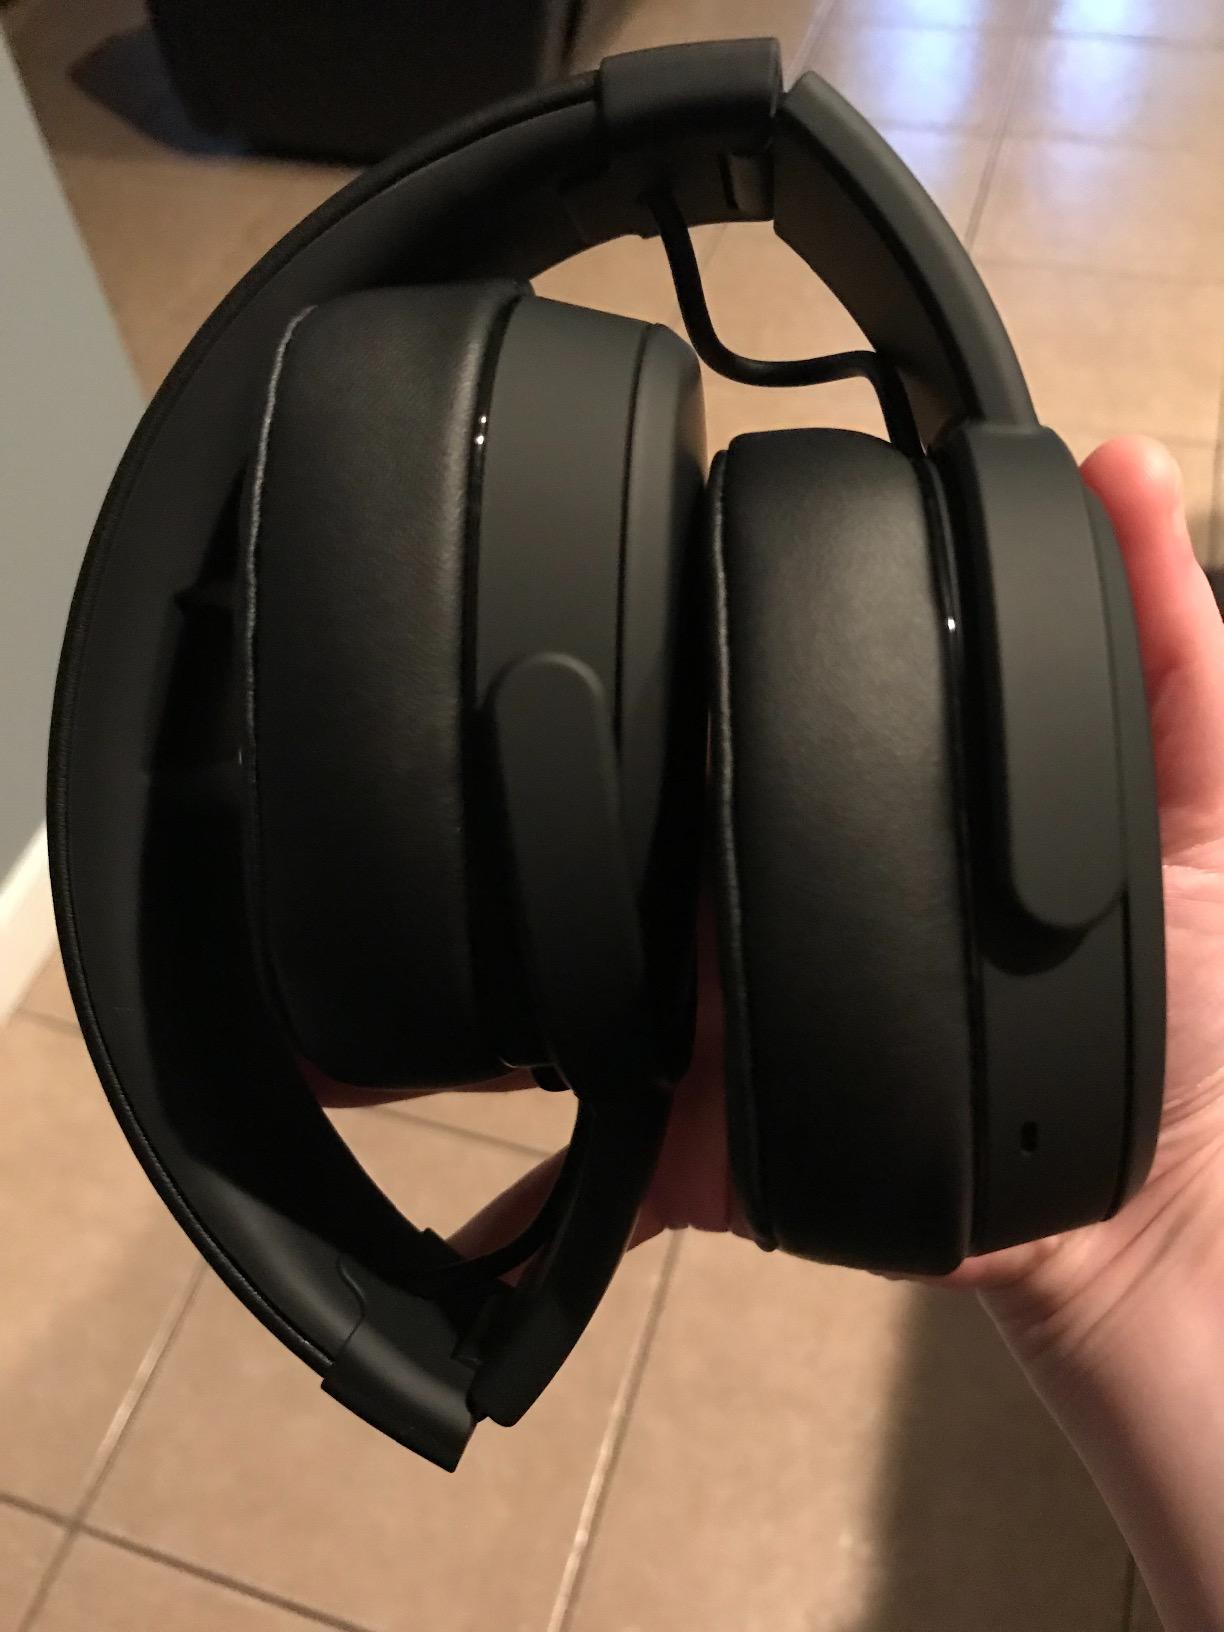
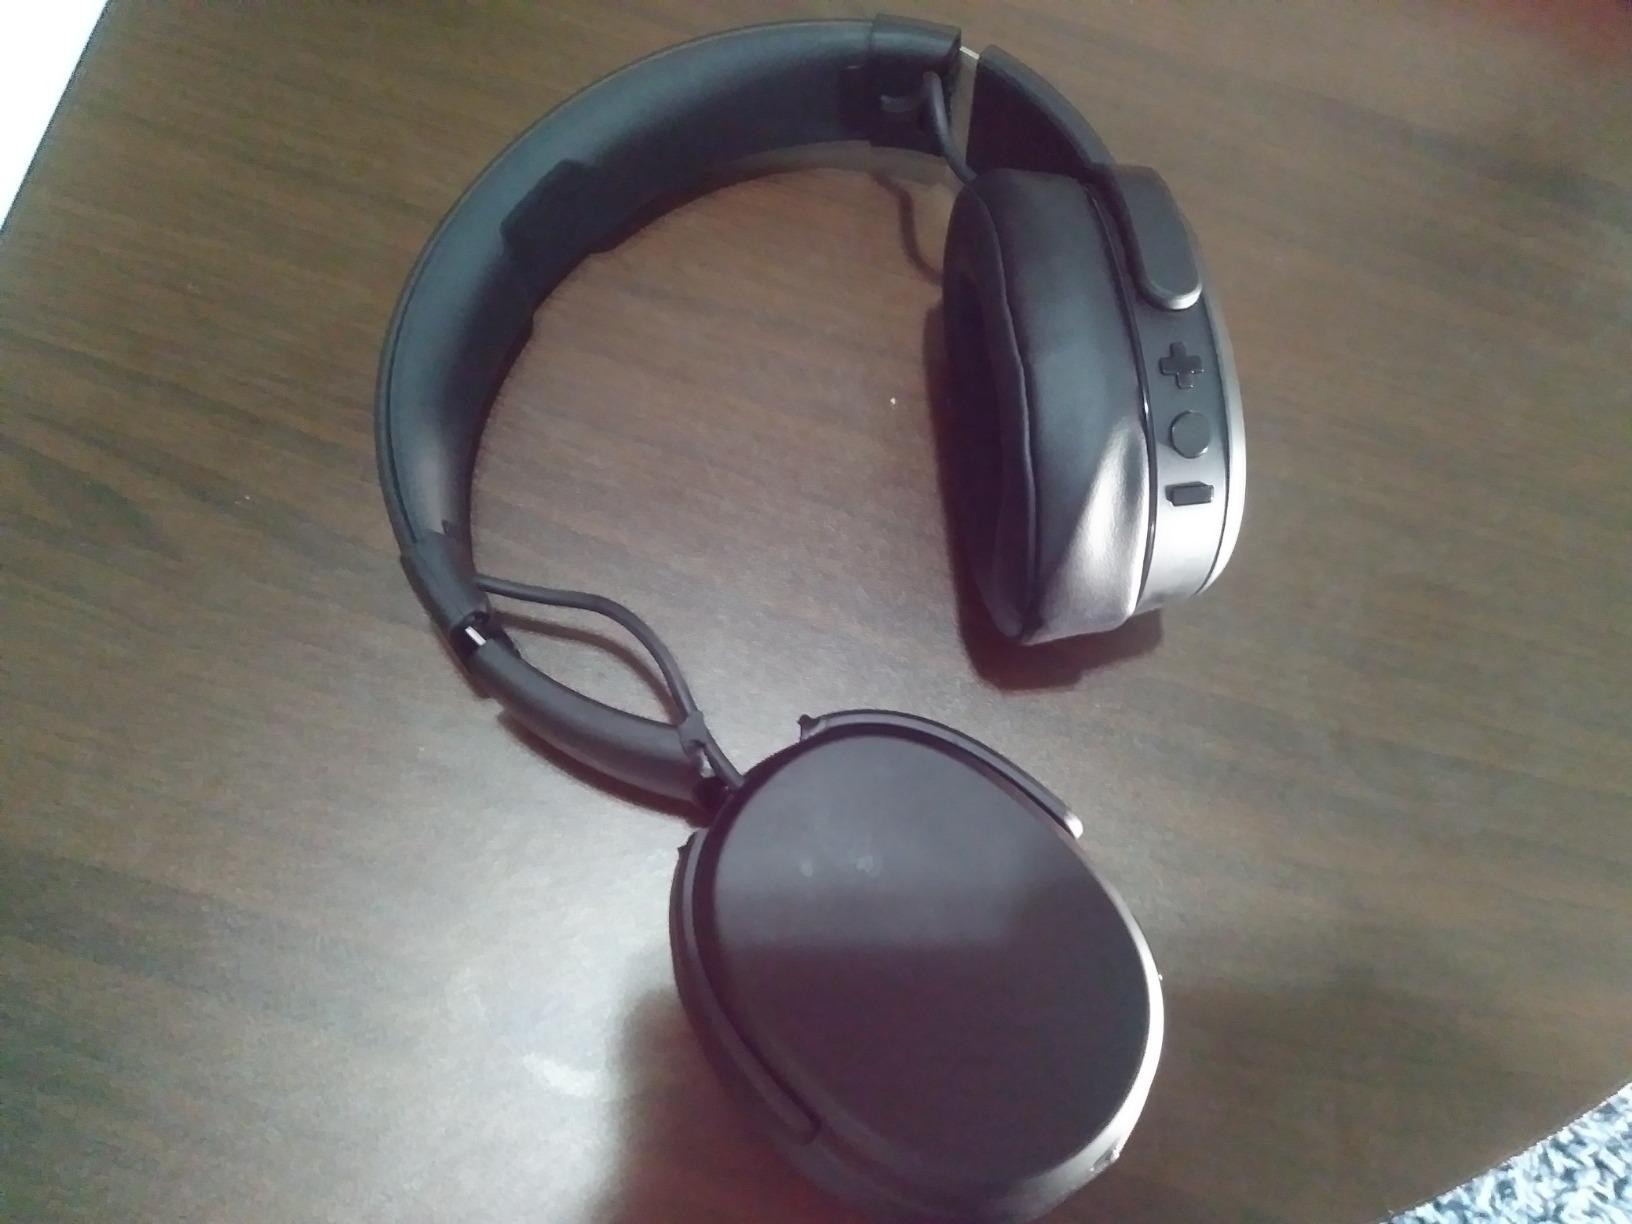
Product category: headphones
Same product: yes